John Angelo Jackson

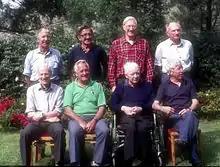
Kangchenjunga reunion at Pen-y-Gwryd June 1990

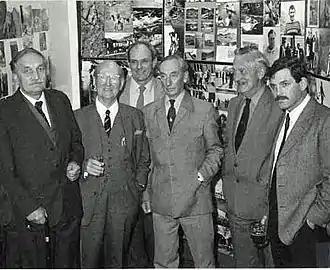
30th Anniversary of Plas y Brenin. G.I. Milton, Justin Evans, Sir Jack Longland, Dave Alcock, John A Jackson and John Barry

He started climbing on the Yorkshire Moors, and later moved to the Lake District and Scotland. His experience as a first-class rock climber was crucial to becoming Instructor and later Chief Instructor at the RAF Mountaineering Centre at Sonamarg in Kashmir.